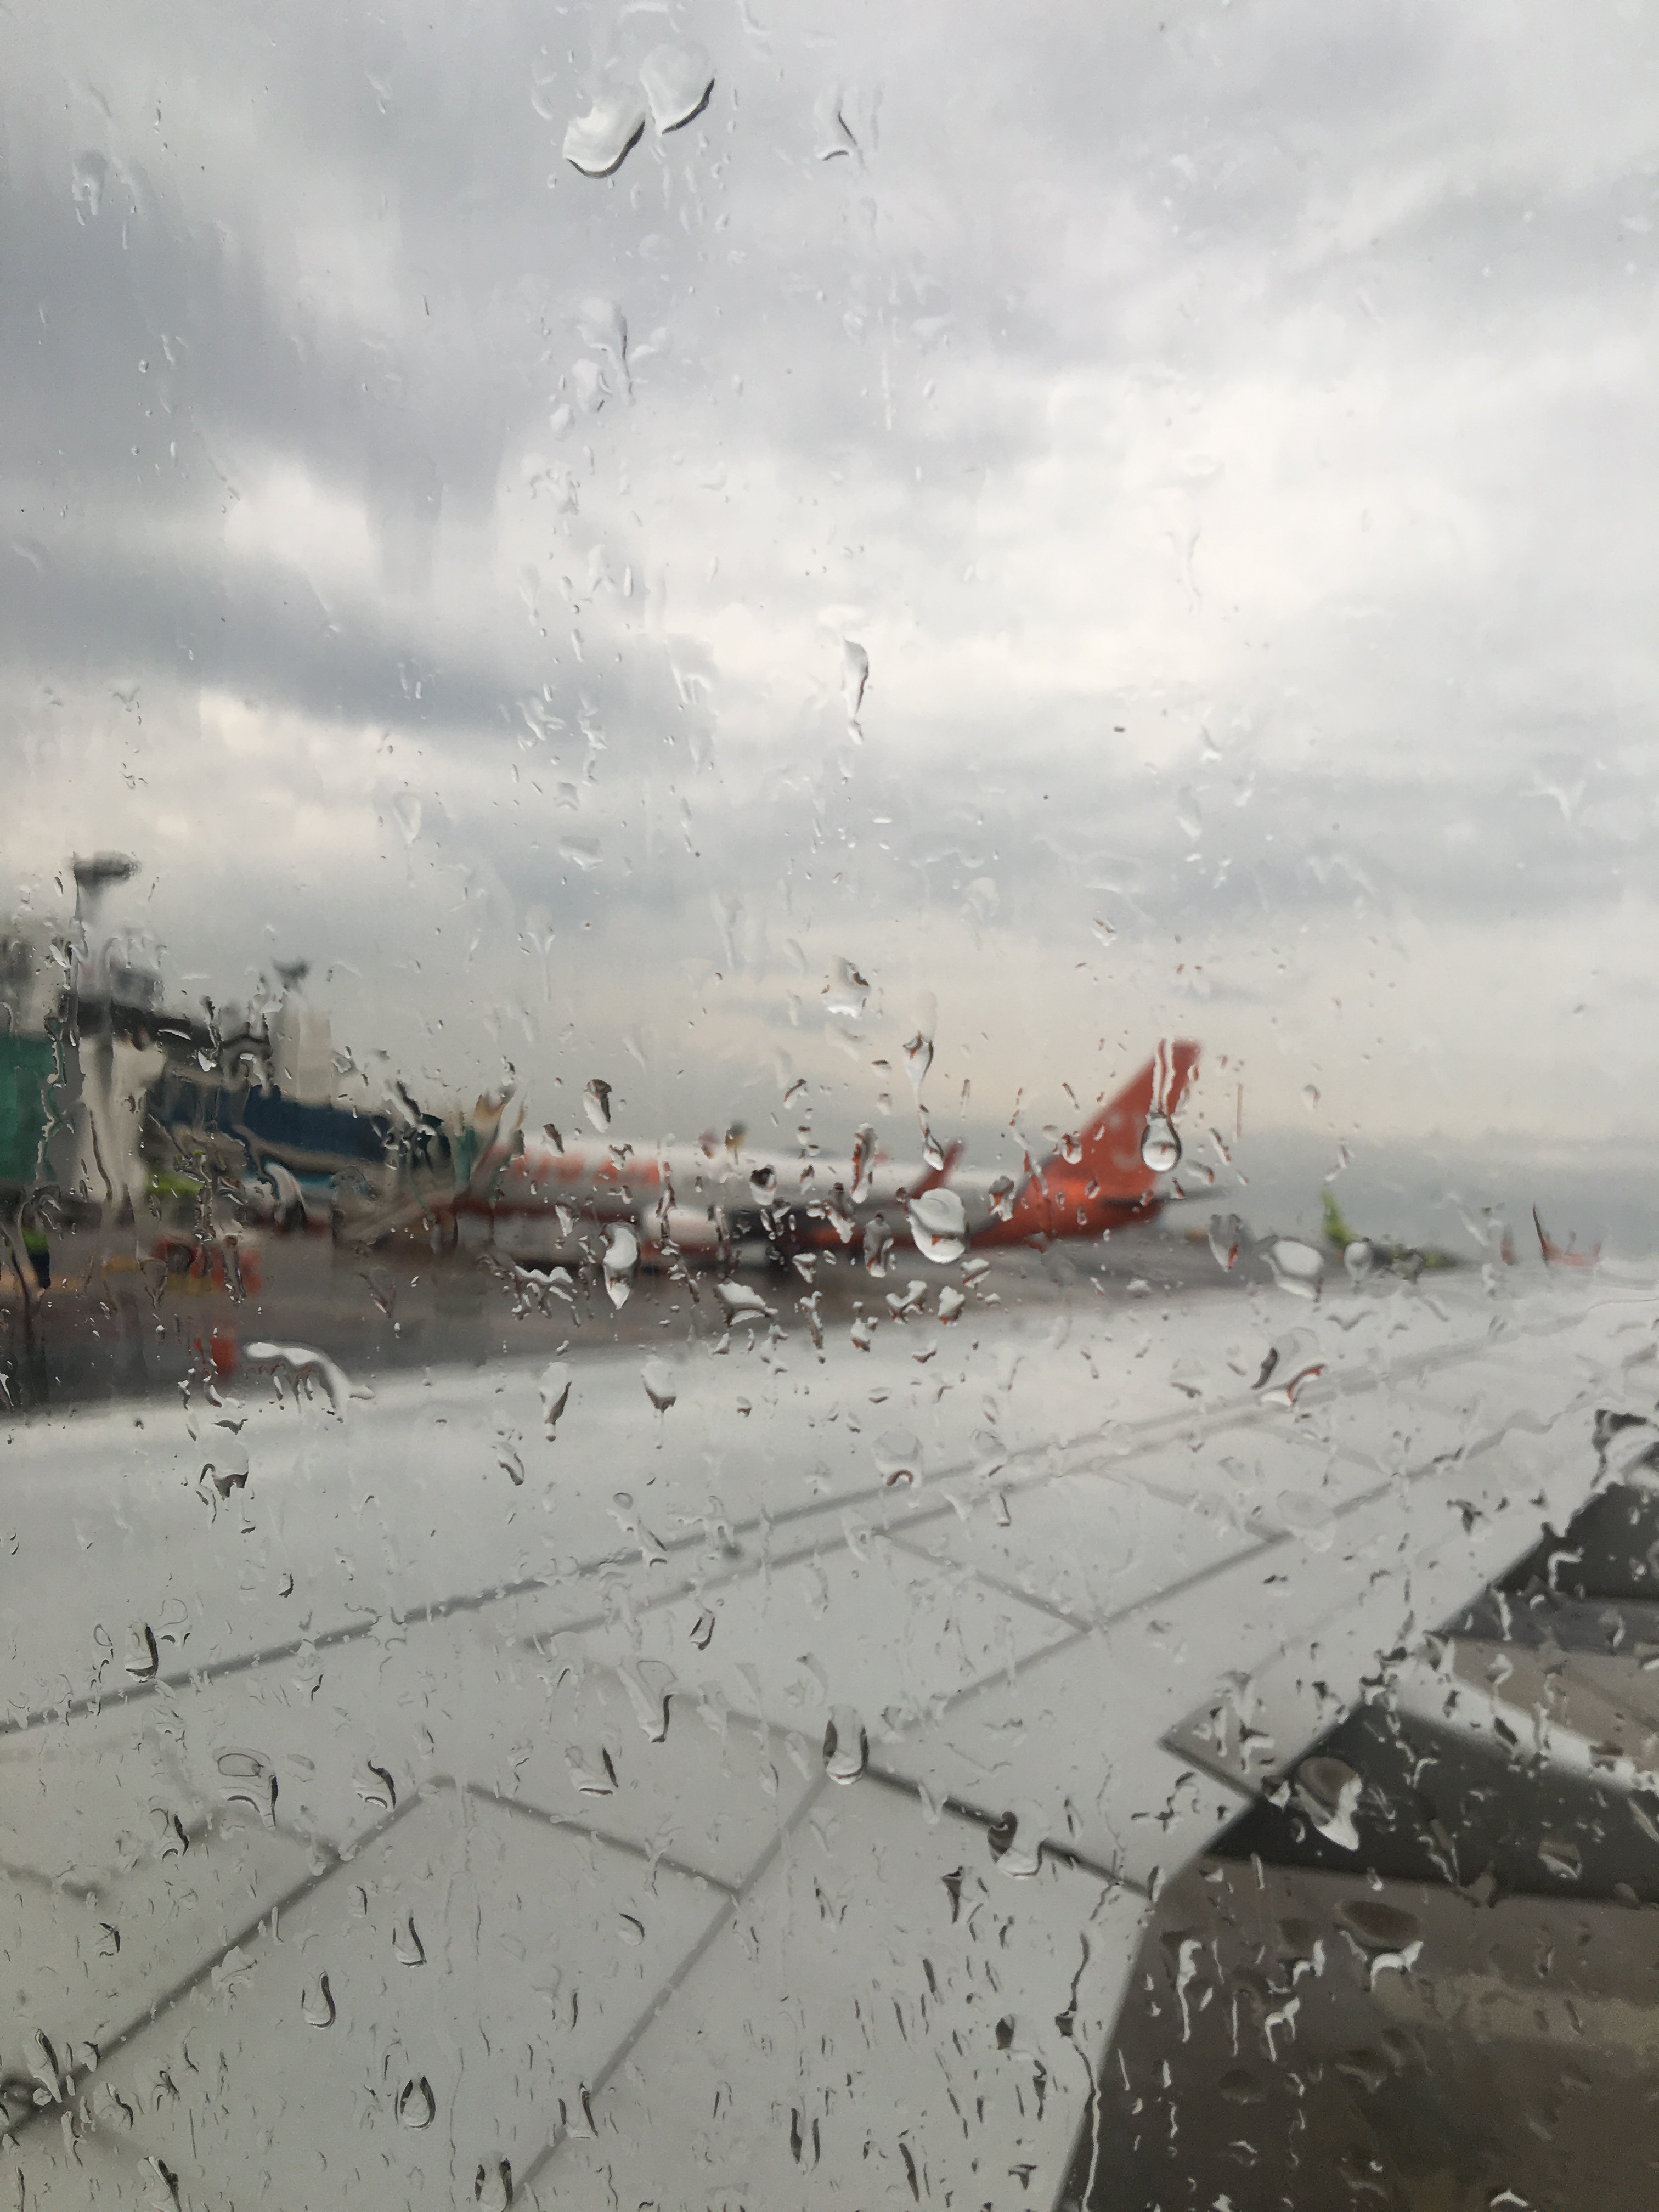
sea, coast, snow, winter, cloud, shore, window, wind, plane, weather, arctic, raindrops, non, takeoff, shower, a rainy day, trickle, mudflat, geological phenomenon